RAF Kingsnorth (World War II)

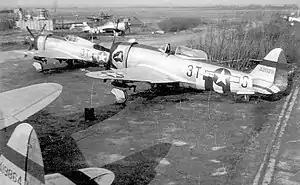
Republic P-47Ds of the 22d Fighter Squadron at Kingsnorth 1944.

Kingsnorth was known as USAAF Station AAF-418 for security reasons by the USAAF during the war, and by which it was referred to instead of location. Its USAAF Station Code was "KN".